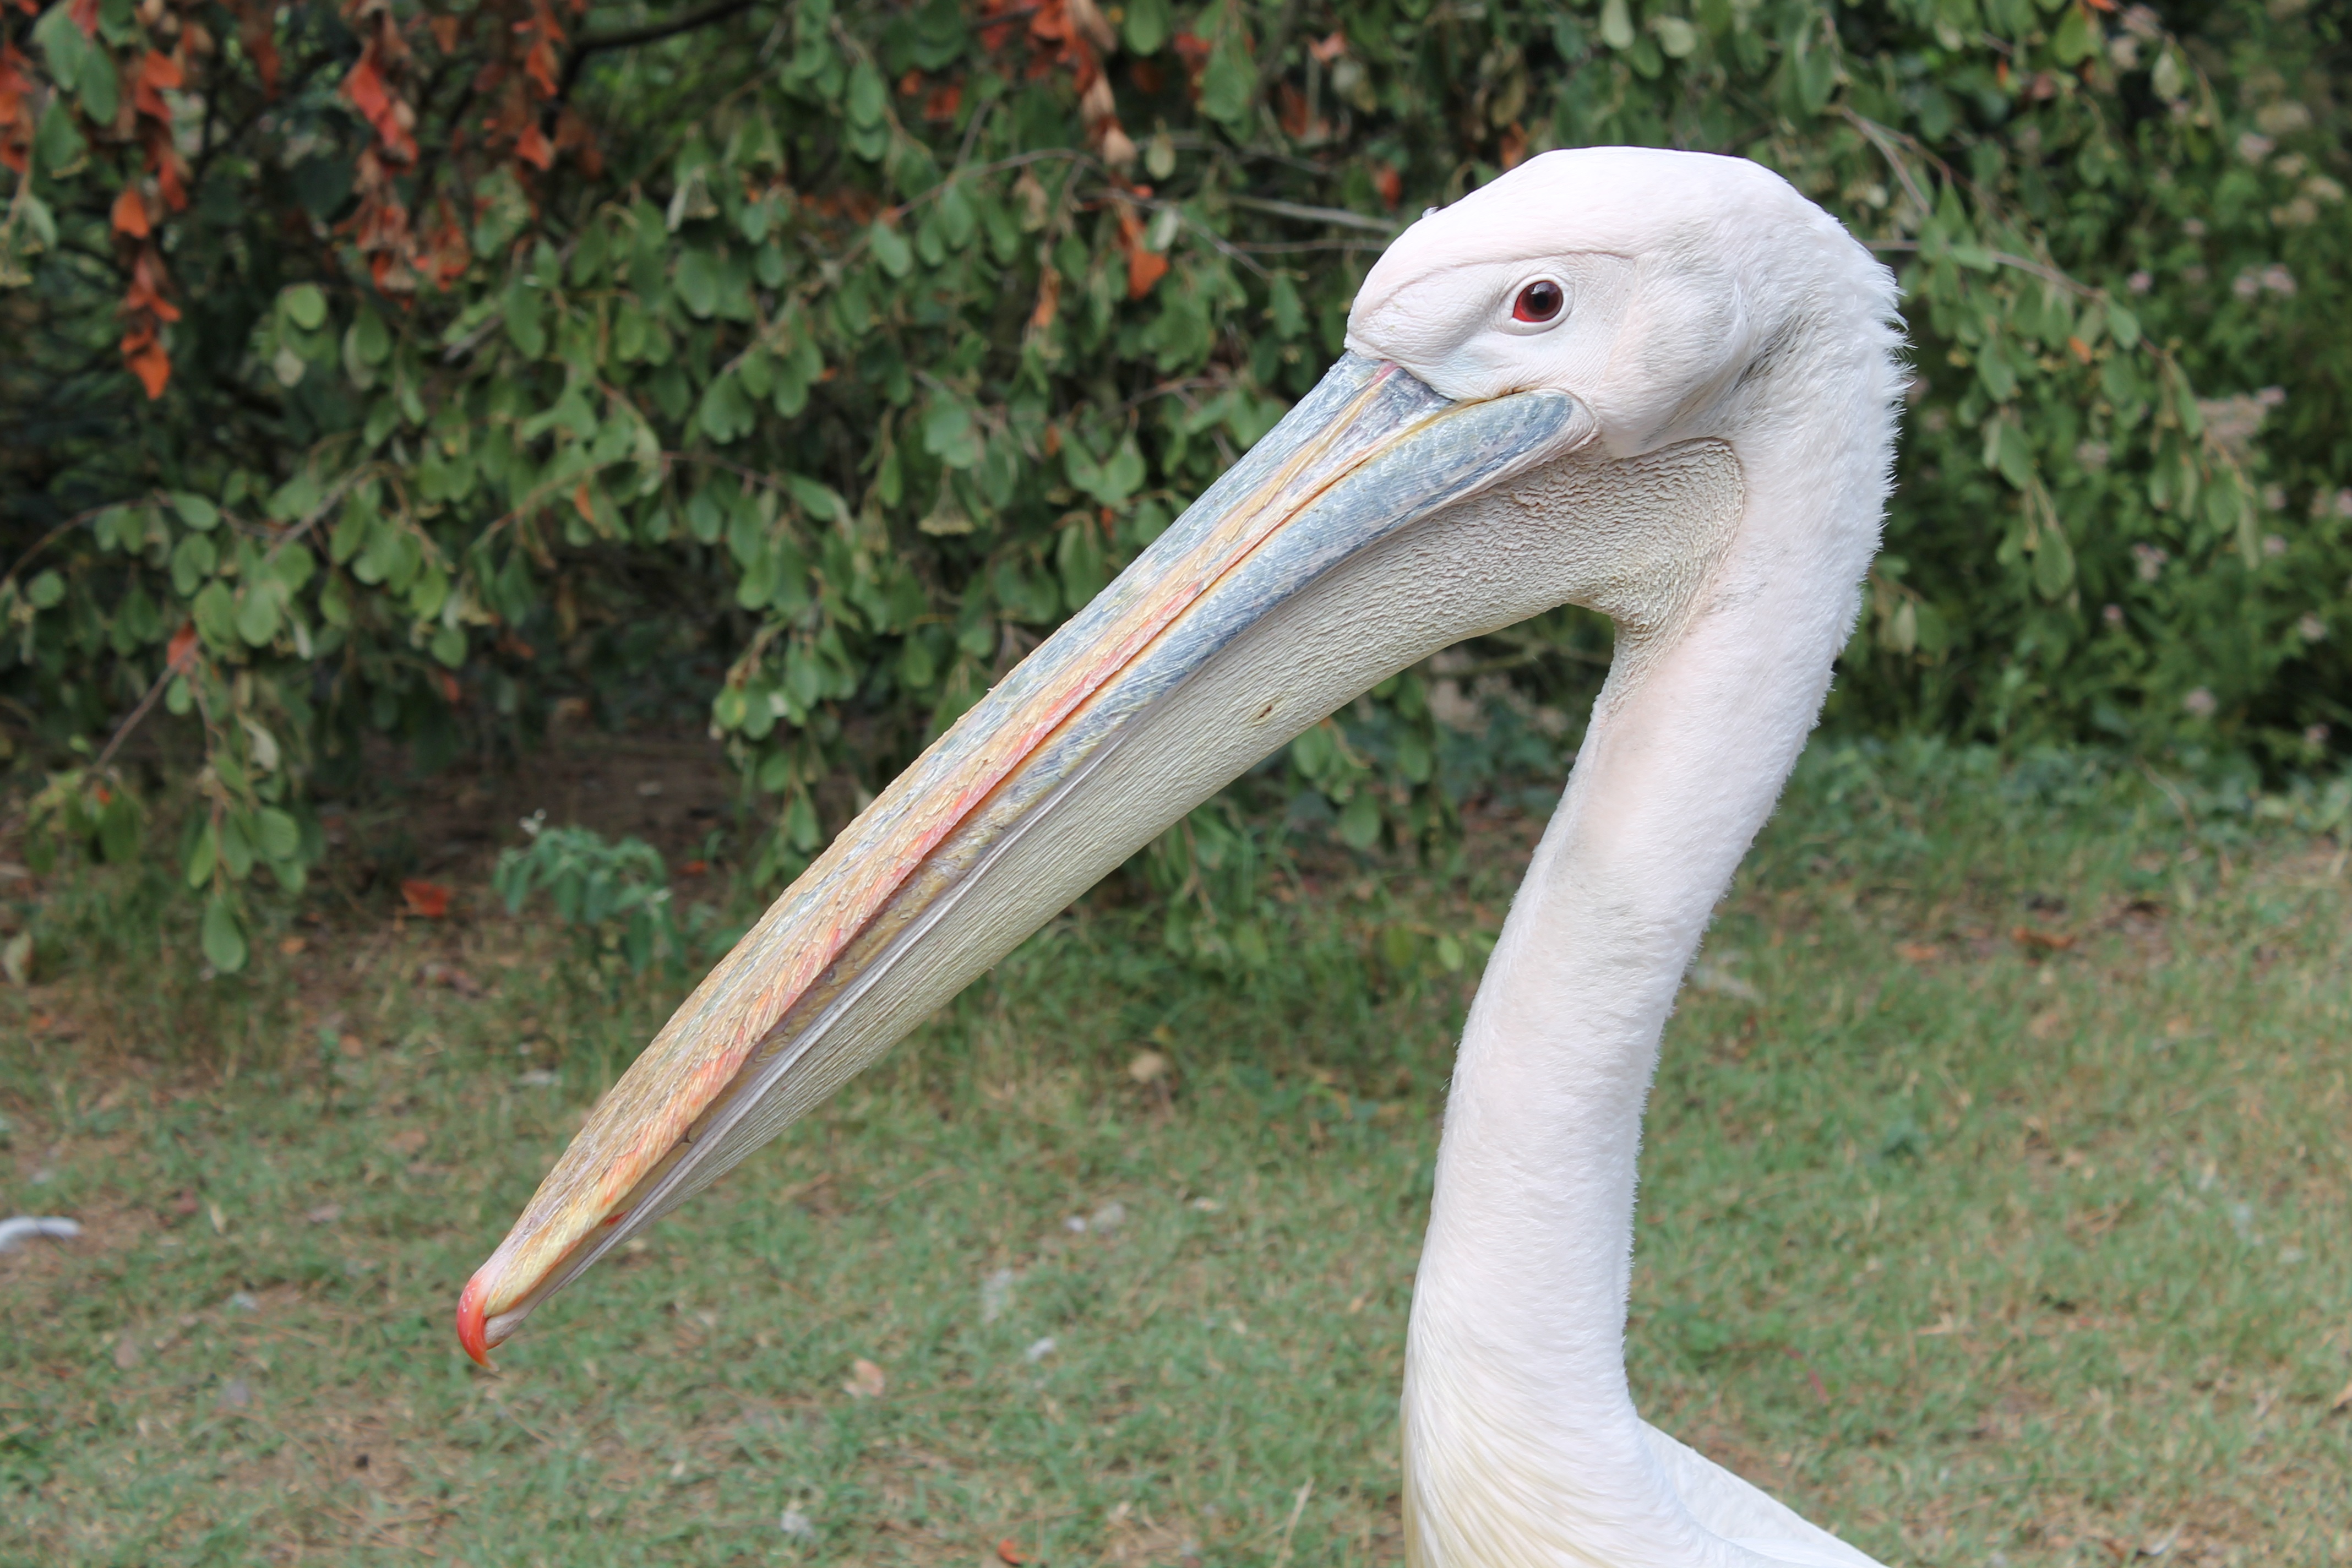
nature, bird, wing, animal, pelican, seabird, france, zoo, beak, fauna, stork, vertebrate, long billed, the palmyra, ciconiiformes